Inuit art

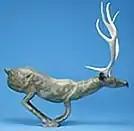

Inuit clothing has long been a means of artistic expression for Inuit seamstresses, who historically employed decorative techniques like ornamental trim and inlay, dye and other colouring methods, decorative attachments like pendants and beadwork, and design motifs, integrating and adapting new techniques and materials as they were introduced by cultural contact.